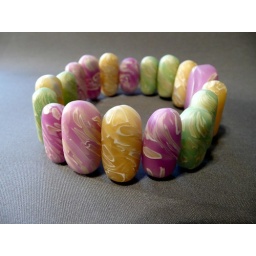
were walking by a mountain stream... My snowflake 'fu lu shou' in the form of pebbles